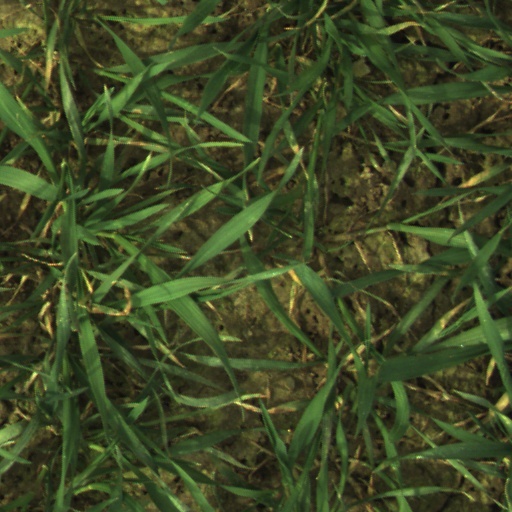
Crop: wheat